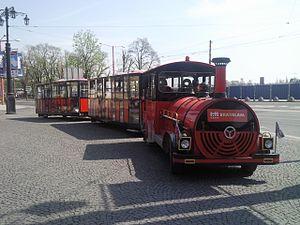
Un train touristique, ou un chemin de fer touristique, est une infrastructure ferroviaire, la plupart du temps fermée au service commercial, et qui est empruntée par des véhicules souvent anciens et déclassés, dans un but touristique, pour faire découvrir au public soit un patrimoine ferroviaire, soit l'environnement de la ligne, soit les deux.